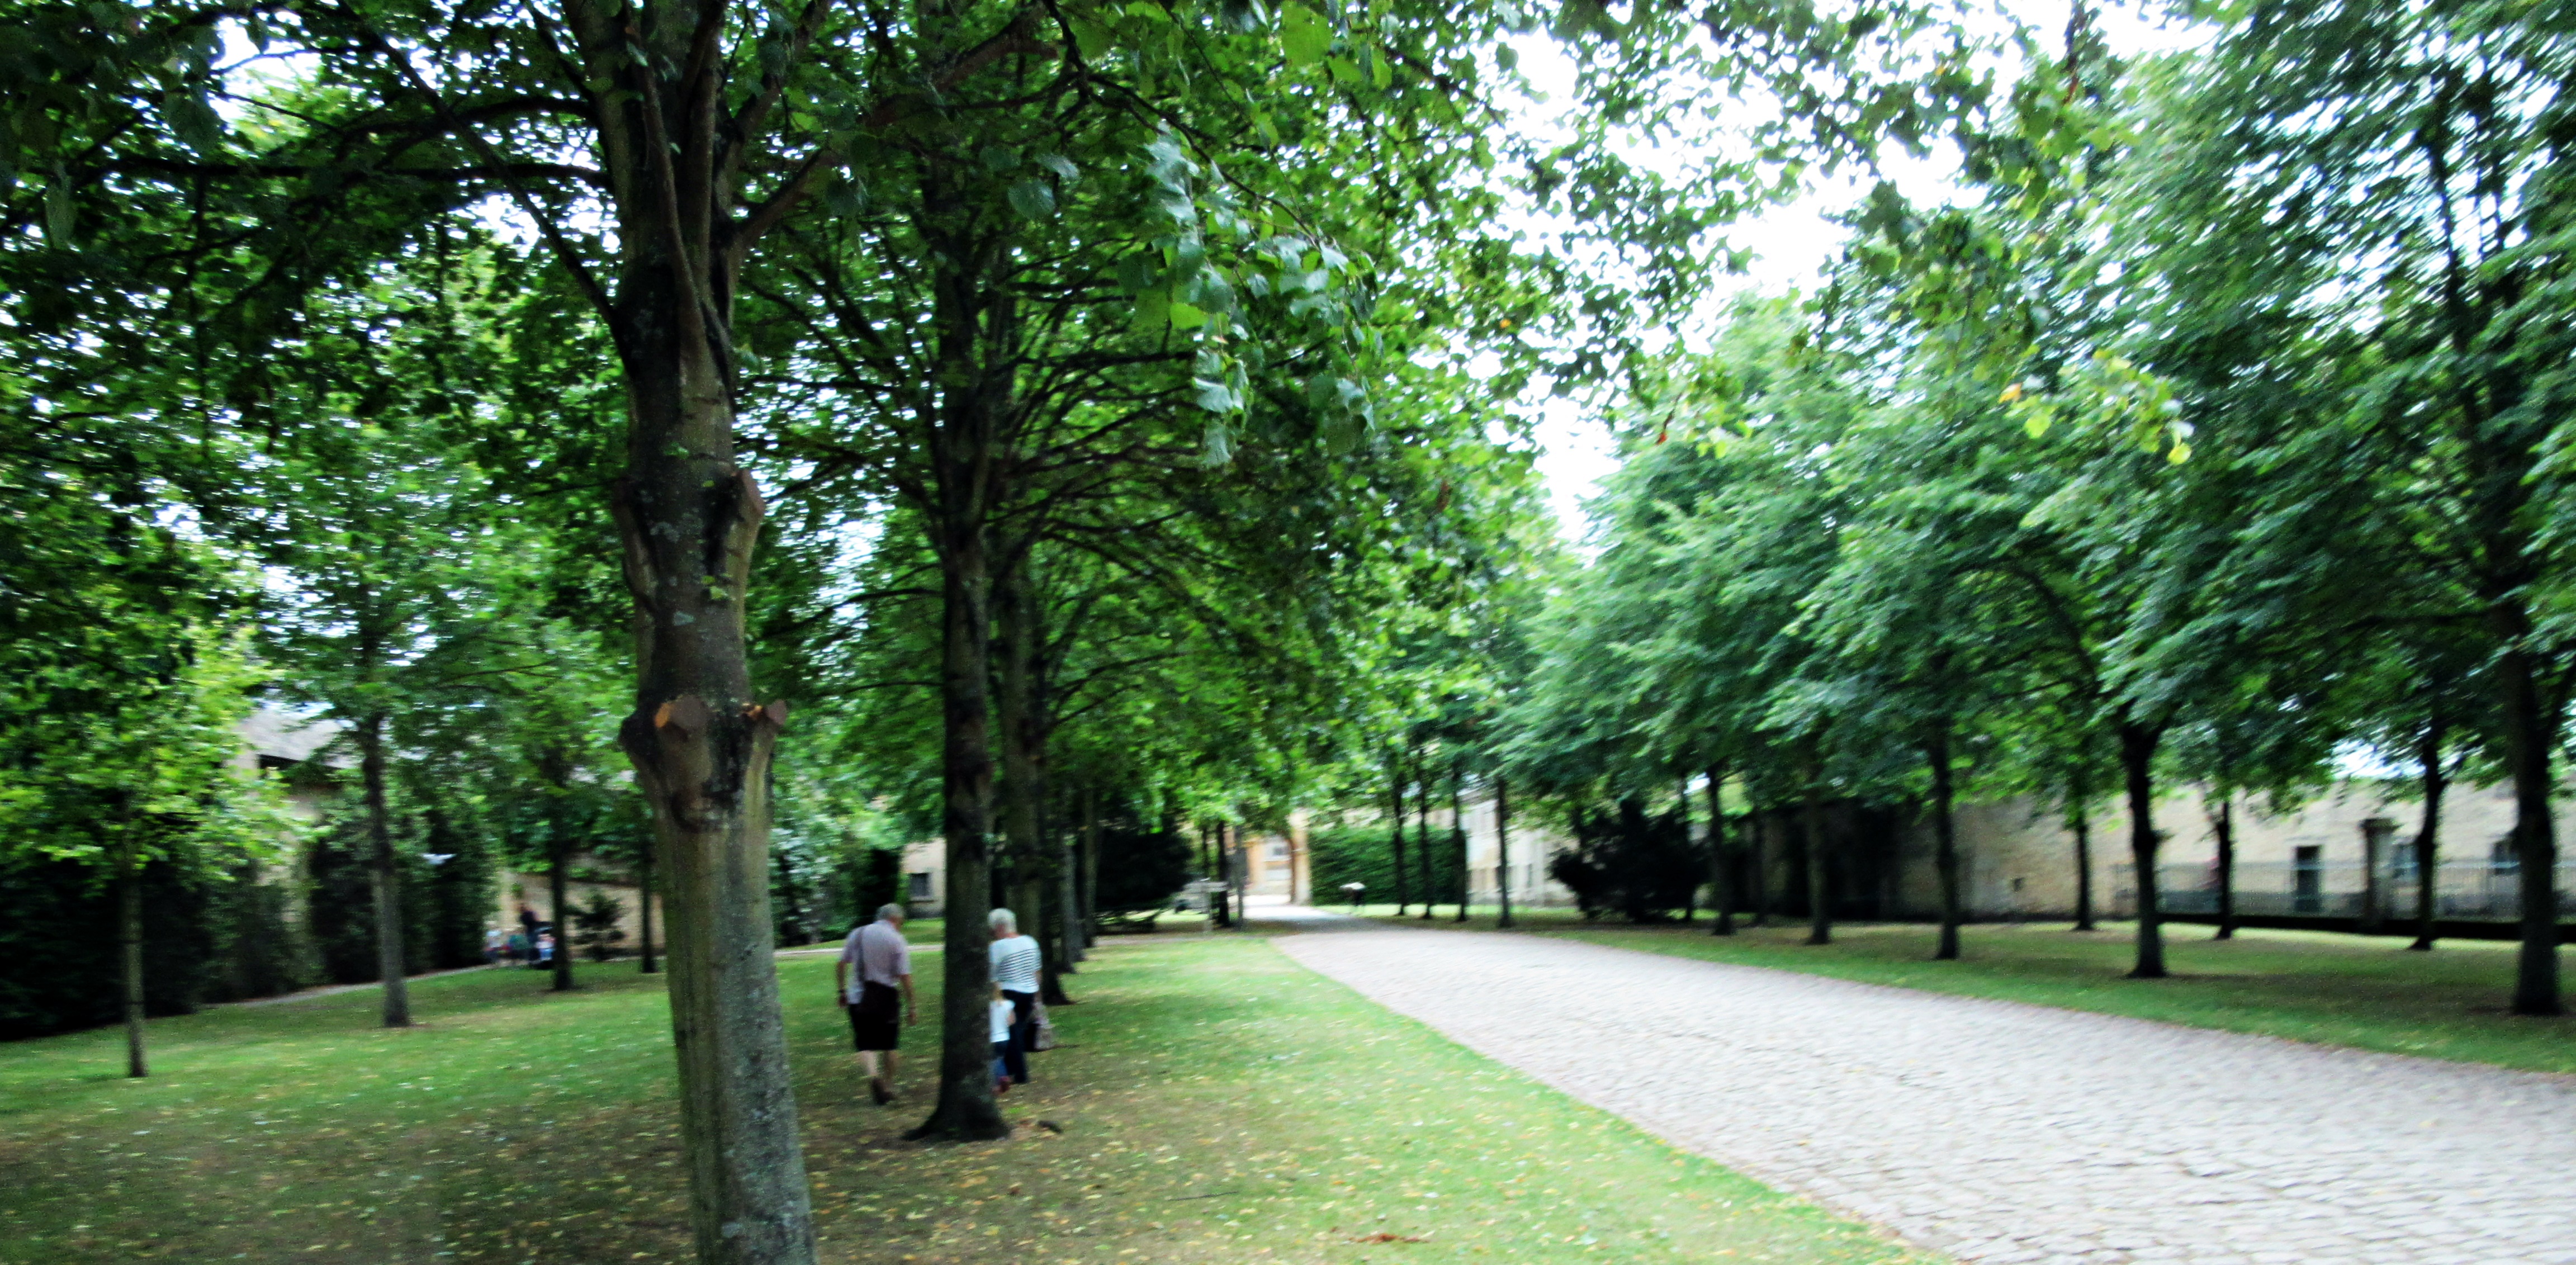
path, pathway, walkway, park, allee, trees, tree, nature, green, public space, grass, woody plant, grove, plant, architecture, thoroughfare, city, lawn, recreation, landscape, campus, woodland, building, state park, leisure, forest, house, estate, nonbuilding structure